Kids Can Say No!

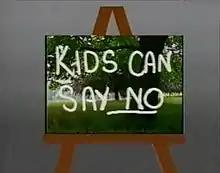
Opening title card

Kids Can Say No!, stylized as "Kids Can Say No," is a 1985 British short educational film produced and directed by Jessica Skippon and written by Anita Bennett. It is intended to teach children between ages five and eight how to avoid situations where they might be sexually abused, how to escape such situations, and how to get help if they are abused. In the film, Australian celebrity Rolf Harris (who was later convicted of such crimes) is in a park with a group of four children and tells them about proper and improper physical intimacy, which he calls "yes" and "no" feelings. The film has four role-playing scenes in which children encounter paedophiles, with Harris and the children discussing each scene.